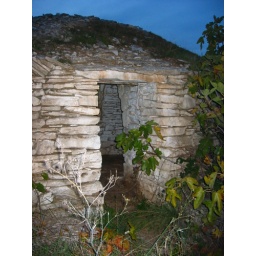
near castle monte, southern italykent, jen and i rented a car i rome and drove around the boot (minus the toe and the heel)